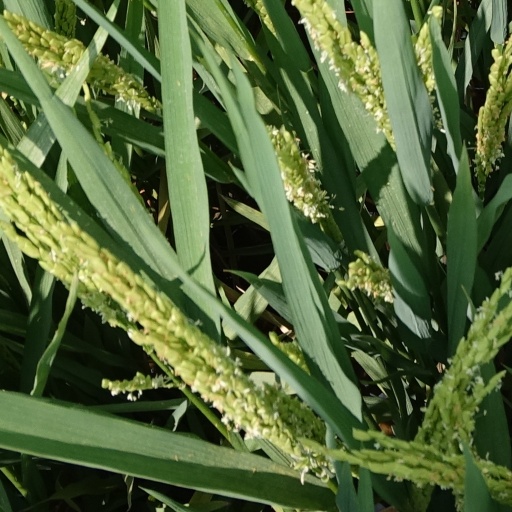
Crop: rice